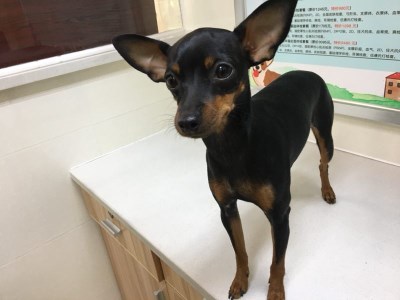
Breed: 561-n000127-miniature_pinscher